Corymbia peltata

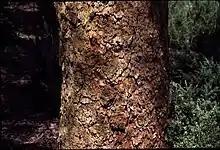
bark

Corymbia peltata, commonly known as yellowjacket or rustyjacket, is a species of small to medium-sized tree that is endemic to Queensland. It has rough, tessellated bark on the trunk and larger branches, smooth yellowish bark above, a crown of mostly juvenile egg-shaped to round leaves, flower buds in groups of seven, white flowers and barrel-shaped, urn-shaped or shortened spherical fruit.